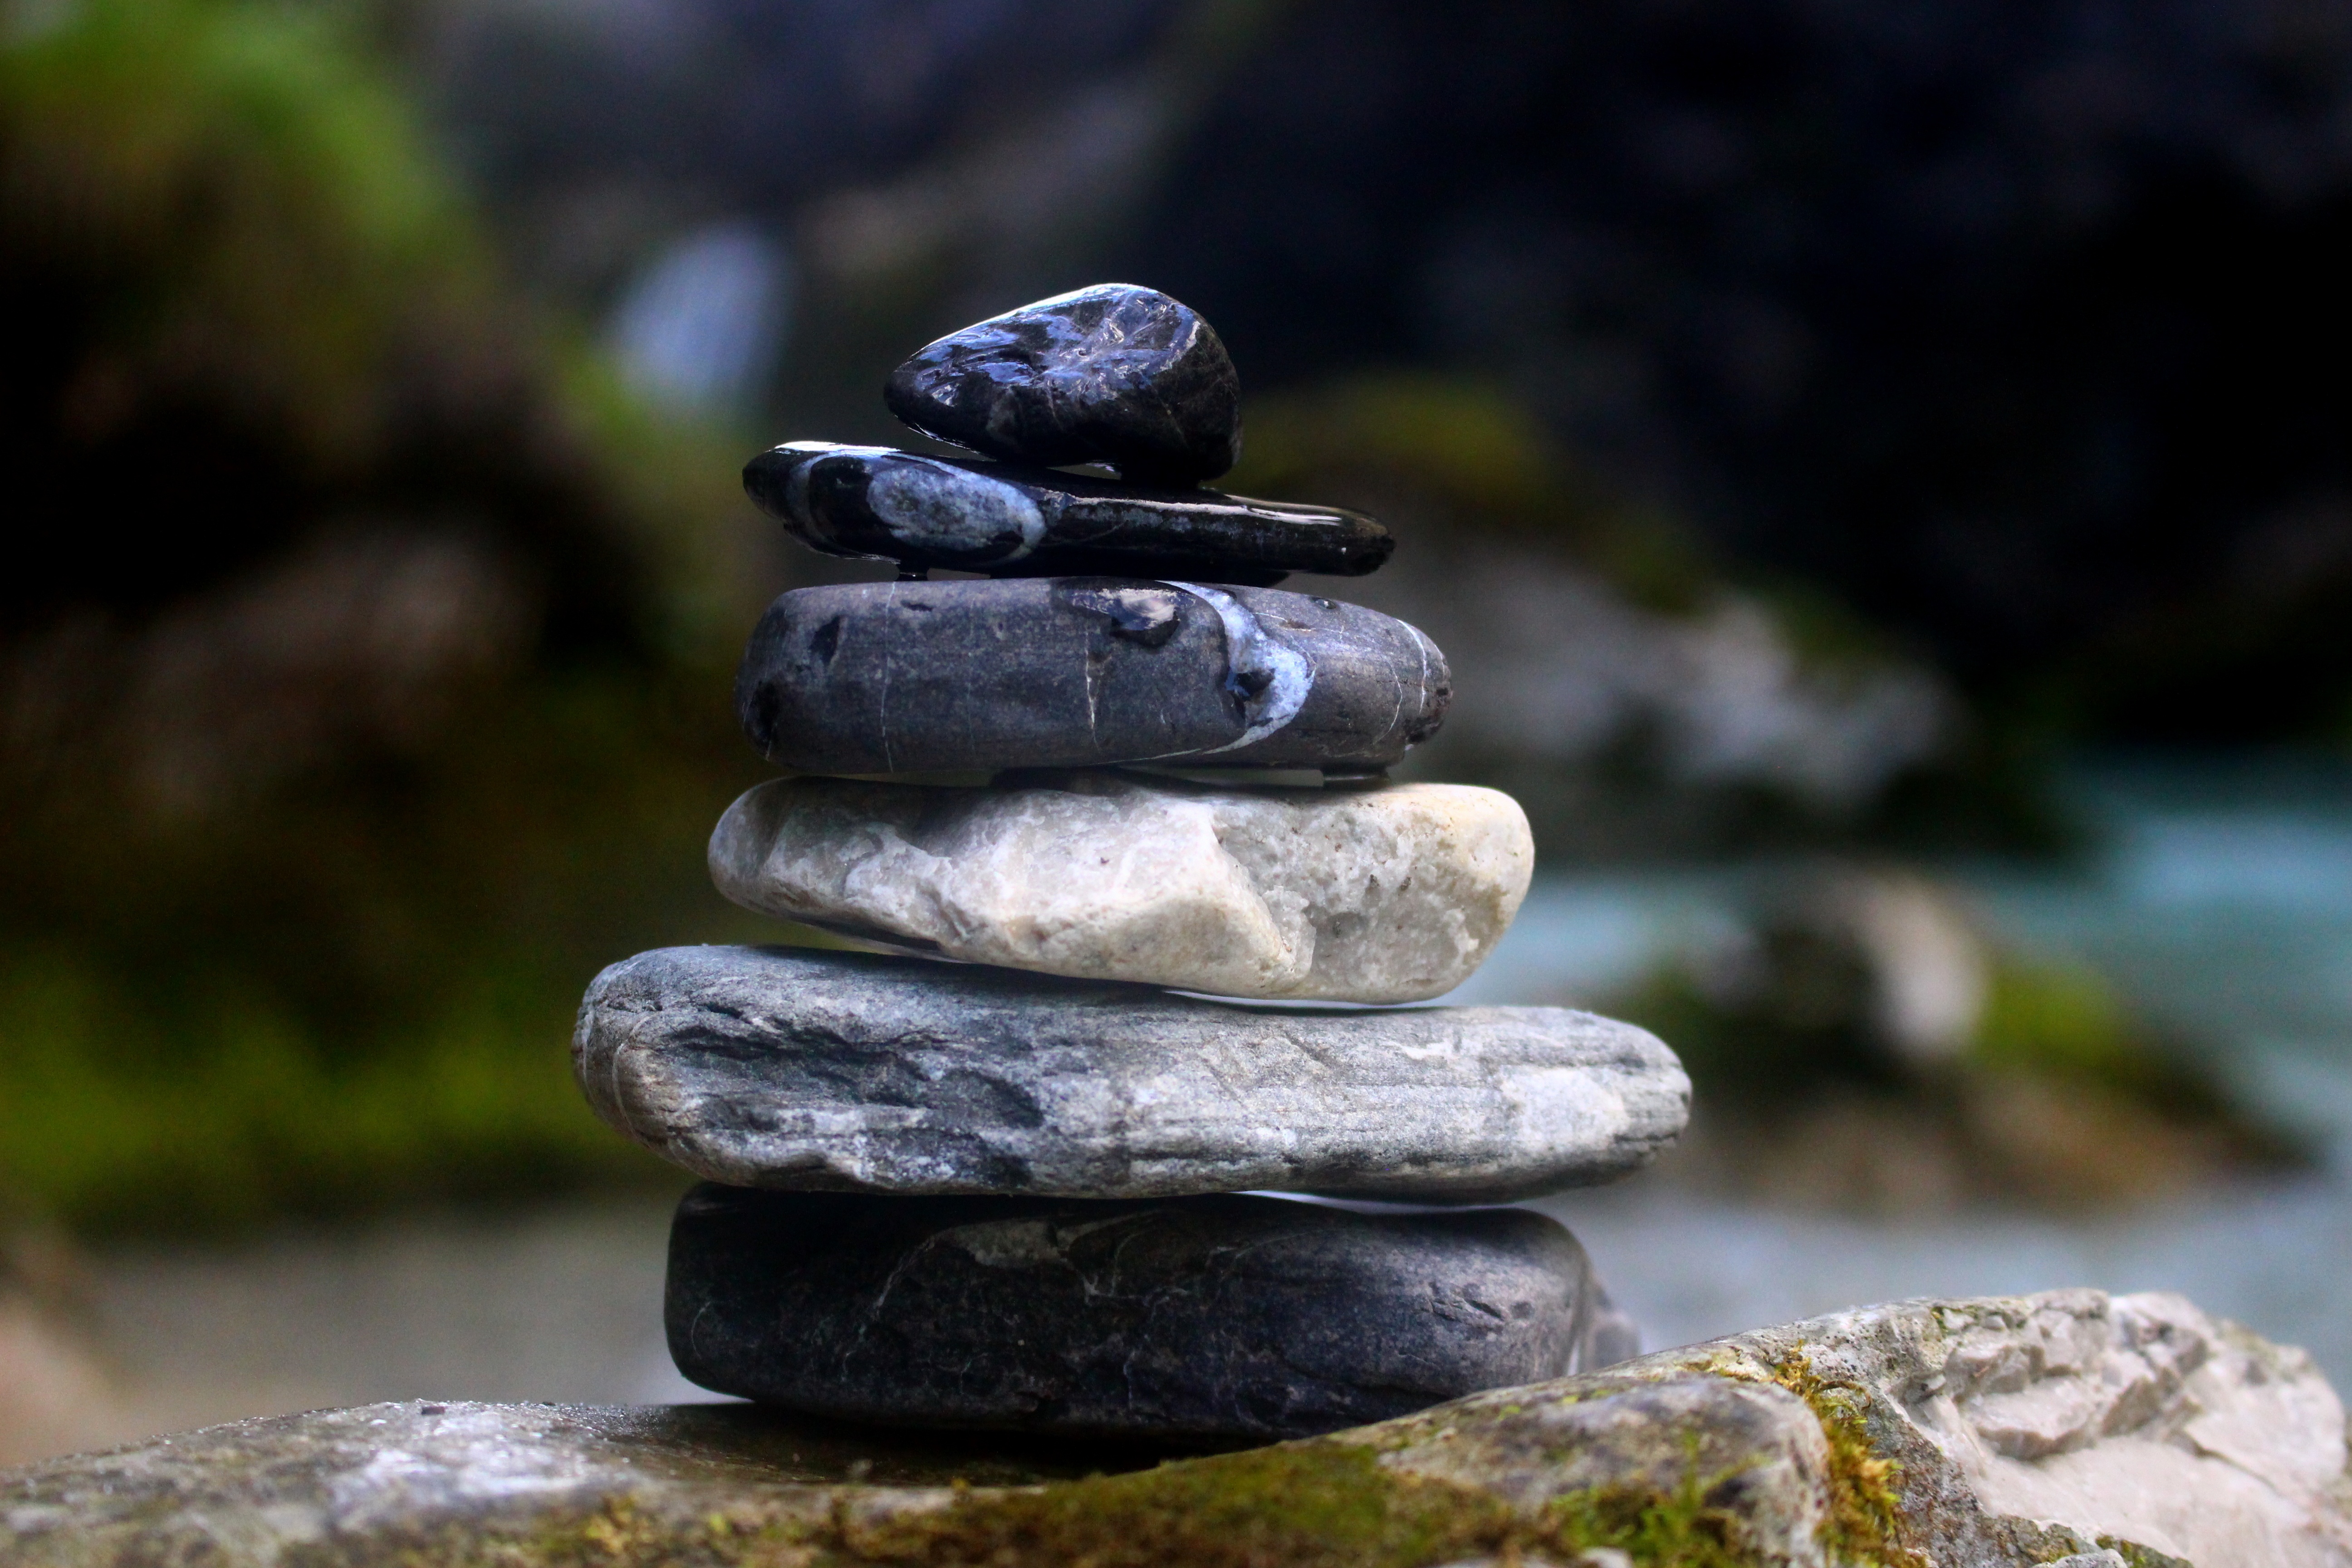
water, nature, rock, pond, stream, relax, balance, material, zen, spiritual, stones, relaxation, meditation, stacked, boulder, water feature, recovery, wellness, new age, wellness massage, healing stones, relaxation massage, powerful symbol